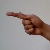
The image shows a hand gesture representing the letter 'G' in Indian Sign Language.